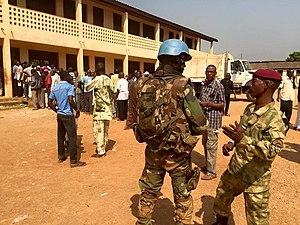
Quartier de PK5 à ‪‎Bangui‬, forte présence des soldats français et de la Minusca après des échanges de tirs avec un groupe d'hommes armés qui tentent de perturber le référendum le 13 décembre 2015. (VOA Afrique/Tatiana Mossot)
La Mission multidimensionnelle intégrée des Nations unies pour la stabilisation en Centrafrique est une opération de maintien de la paix des Nations unies en Centrafrique. Elle intervient dans le cadre de la guerre en Centrafrique.
La troisième guerre civile centrafricaine est un conflit inter-communautaire apparu au cours de l'année 2013 en République centrafricaine.